British intervention in Spanish American independence

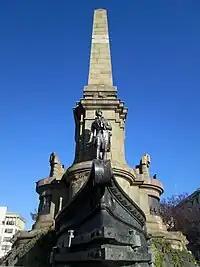
Statue of Lord Cochrane in Valparaiso, Chile

After the end of the Napoleonic Wars, the British Royal Navy had a huge number of warships — approximately 713. With the needs of a European post-war economy the United Kingdom was forced to demobilize most of these ships, with 134 ships remaining by 1820. The rest were sold to individuals, and companies with about 250 warships available to the insurgent governments, carrying the most modern weapons of the time. In addition, many British sailors and captains also went into the service of those ships to South America. One of those ships and captains was John Illingworth, commanding the "Rosa de los Andes", classified as a sixth rate warship by the Royal Navy. This ship, hired by the revolutionary government of Chile for the naval campaigns of independence, had on board the most famous Royal Naval sailor of the time — Scotsman Lord Thomas Cochrane. He arrived in Chile in 1818, the language and laws governing the vessel were determined by the nationality of its captain. When Cochrane was sent to command the Chilean fleet, he decided to remove the rest of the Chilean sailors as he distrusted them. Instead, he replaced them with British or North American officers so that the squadron was governed under British laws with only English being spoken.